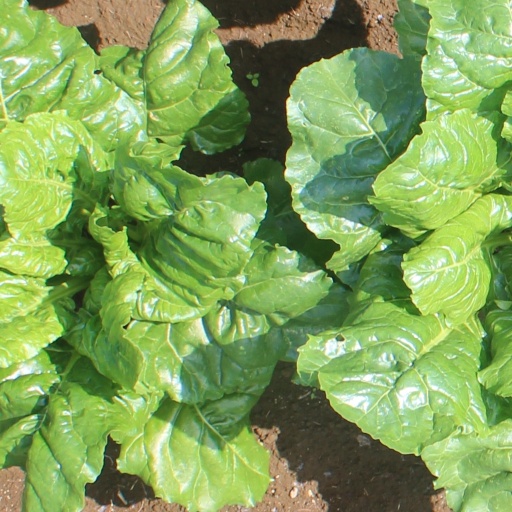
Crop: sugar beet